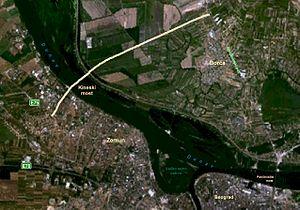
Palilula est une municipalité de Serbie située dans la Ville de Belgrade. Elle est une des 10 municipalités qui composent la ville de Belgrade intra muros. Au recensement de 2011, elle comptait 173 521 habitants.
Cette liste contient les ponts présents sur le Danube.
Le Pont de Pupin est un pont sur le Danube à Belgrade, la capitale de la Serbie ; il relie la municipalité de Zemun à la ville de Borča, dans la municipalité de Palilula. Il était financé par des prêts de la Banque d'import-export de Chine et construit par la China Road and Bridge Corporation. Le pont doit son nom au savant serbe Michael Idvorsky Pupin.
Borča est une ville de Serbie située dans la municipalité de Palilula et sur le territoire de la Ville de Belgrade. Au recensement de 2011, elle comptait 46 086 habitants.
Zemun est une municipalité de Serbie située sur le territoire de la Ville de Belgrade. Elle fait partie des 10 municipalités urbaines de la ville de Belgrade proprement dite. Au recensement de 2011, Zemun intra muros comptait 151 811 habitants et la municipalité dont elle est le centre 166 292.